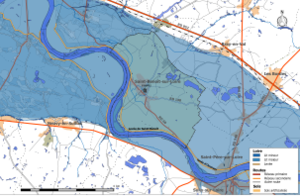
Zone inondable et réseaux hydrographique et routier de la commune de Saint-Benoît-sur-Loire.
Saint-Benoît-sur-Loire est une commune française située dans le département du Loiret en région Centre-Val de Loire.